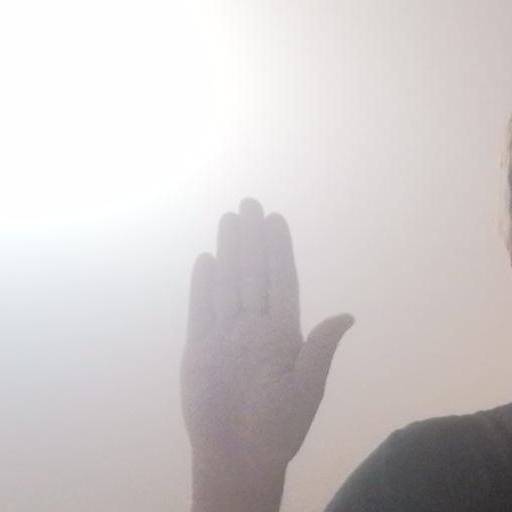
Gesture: stop